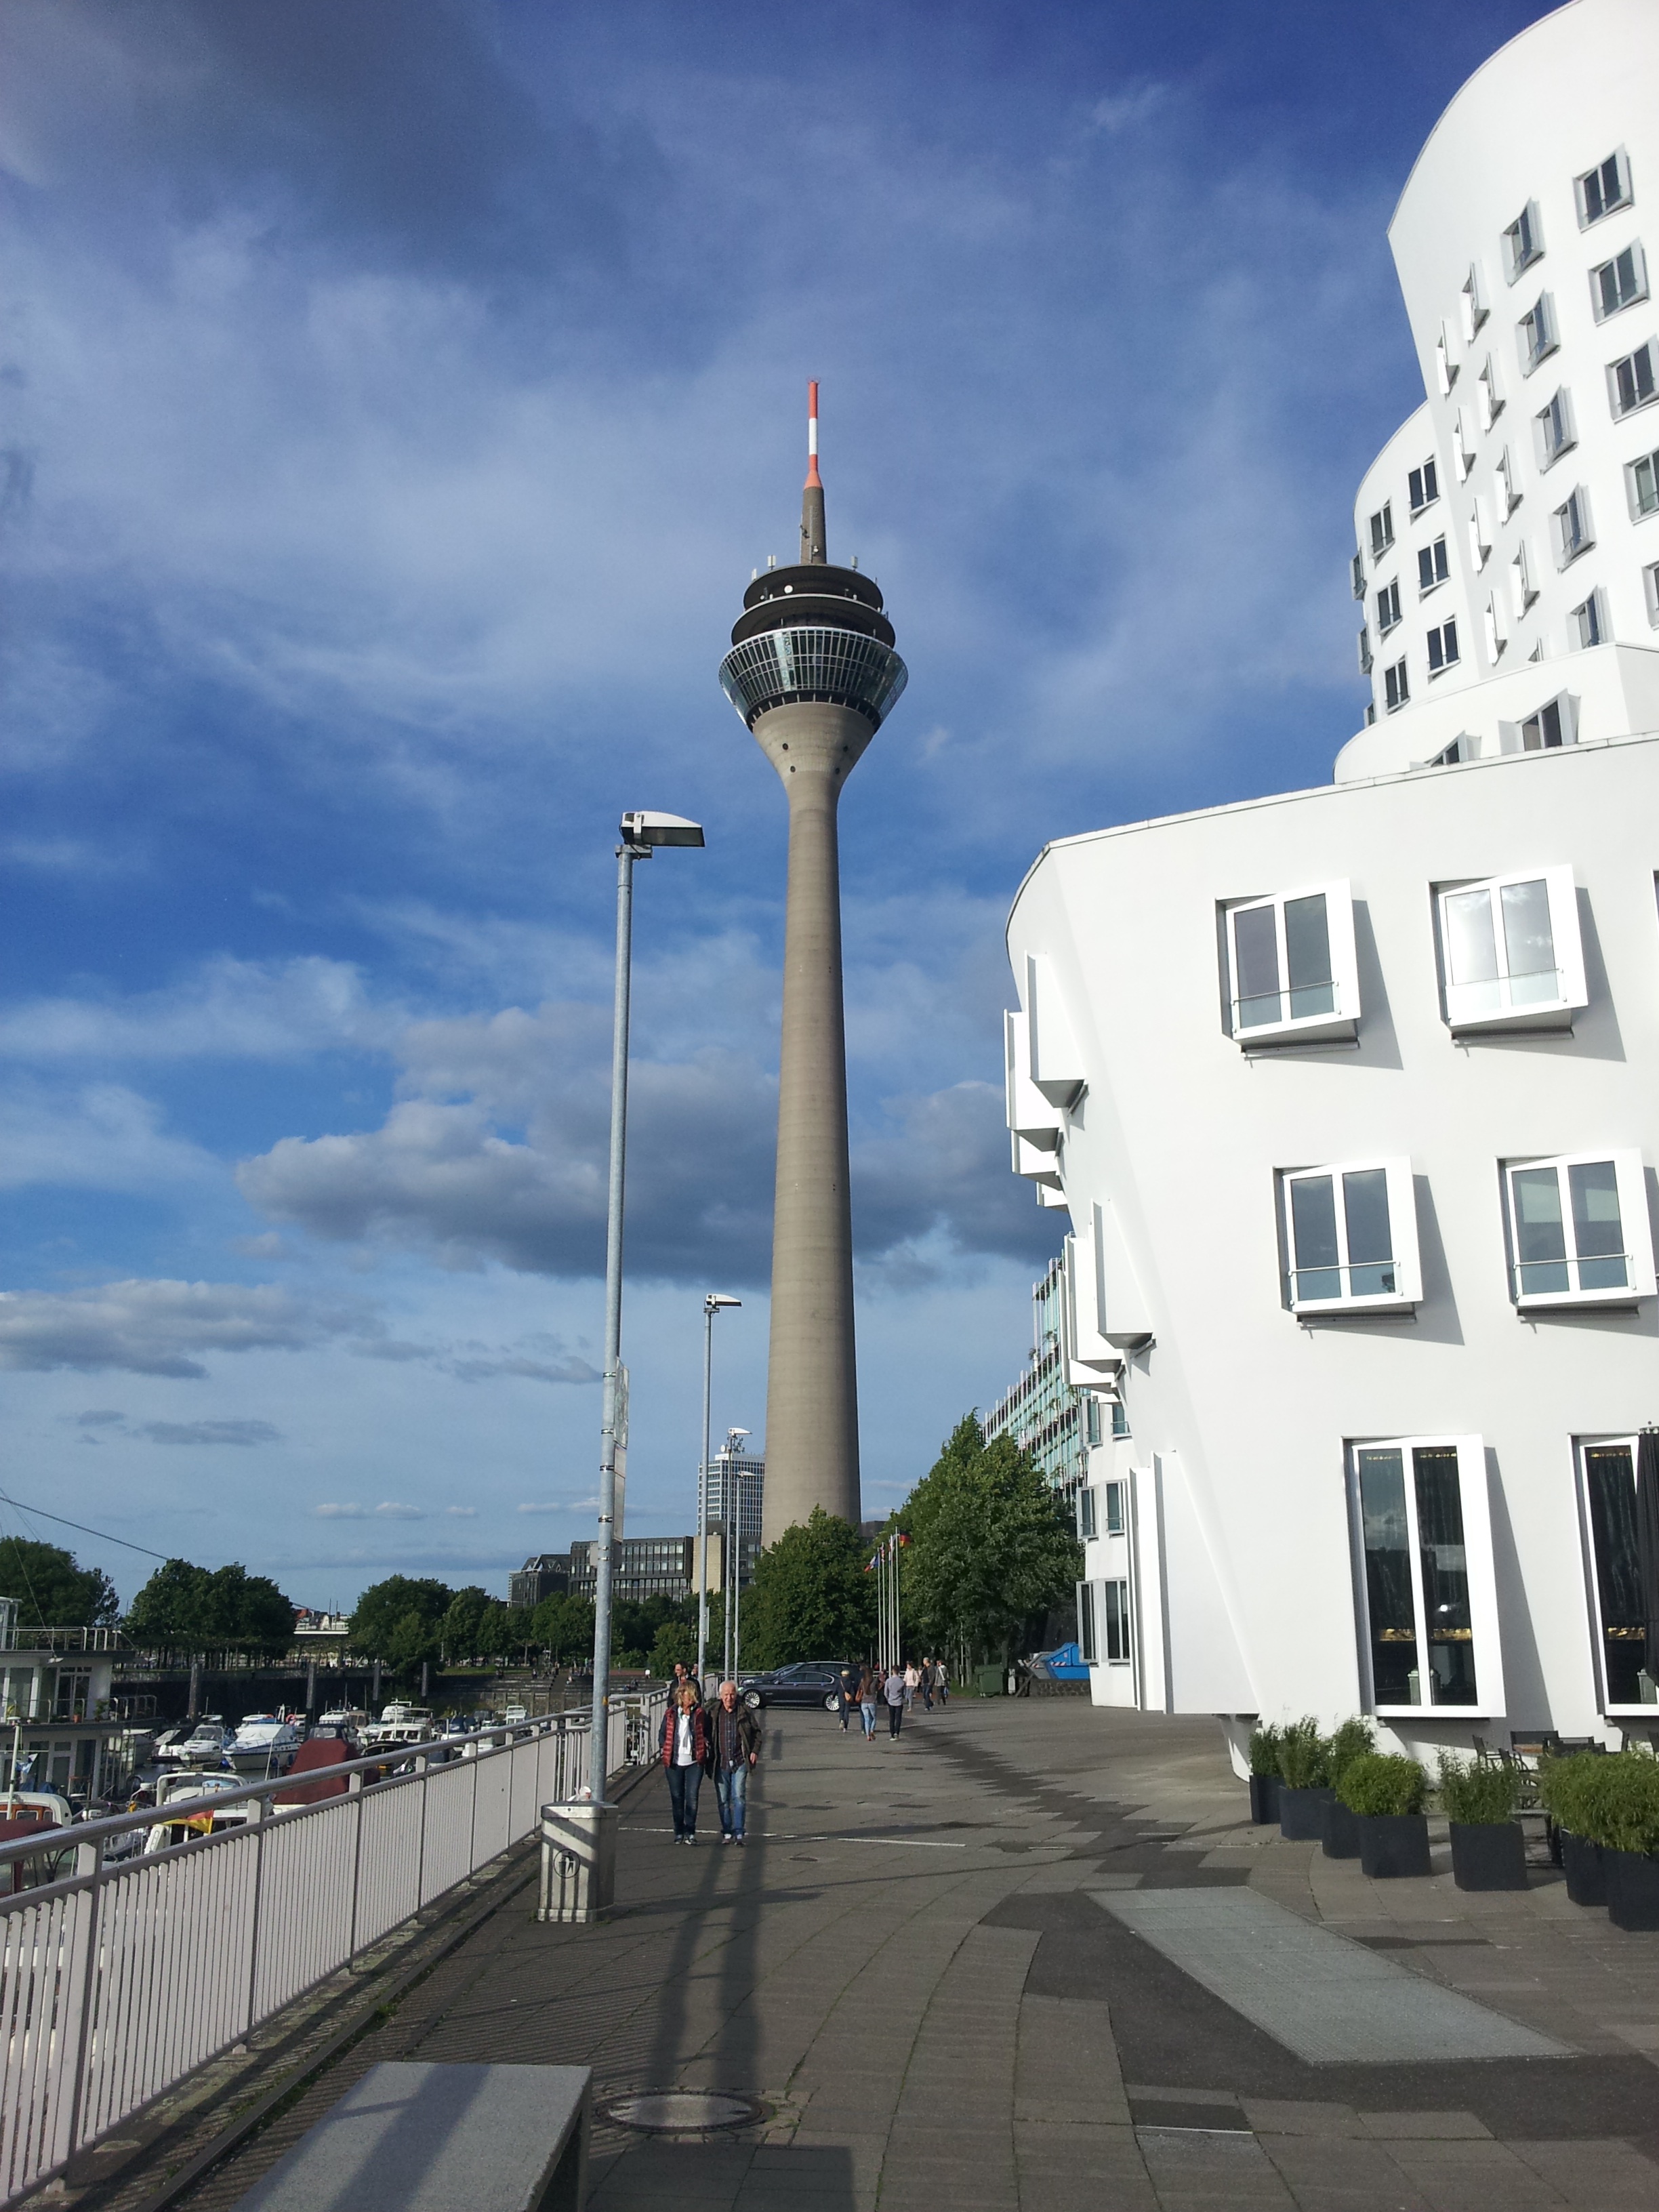
architecture, building, city, downtown, tower, landmark, city view, structures, homes, germany, town square, harbour area, dusseldorf, media harbour, gehry buildings